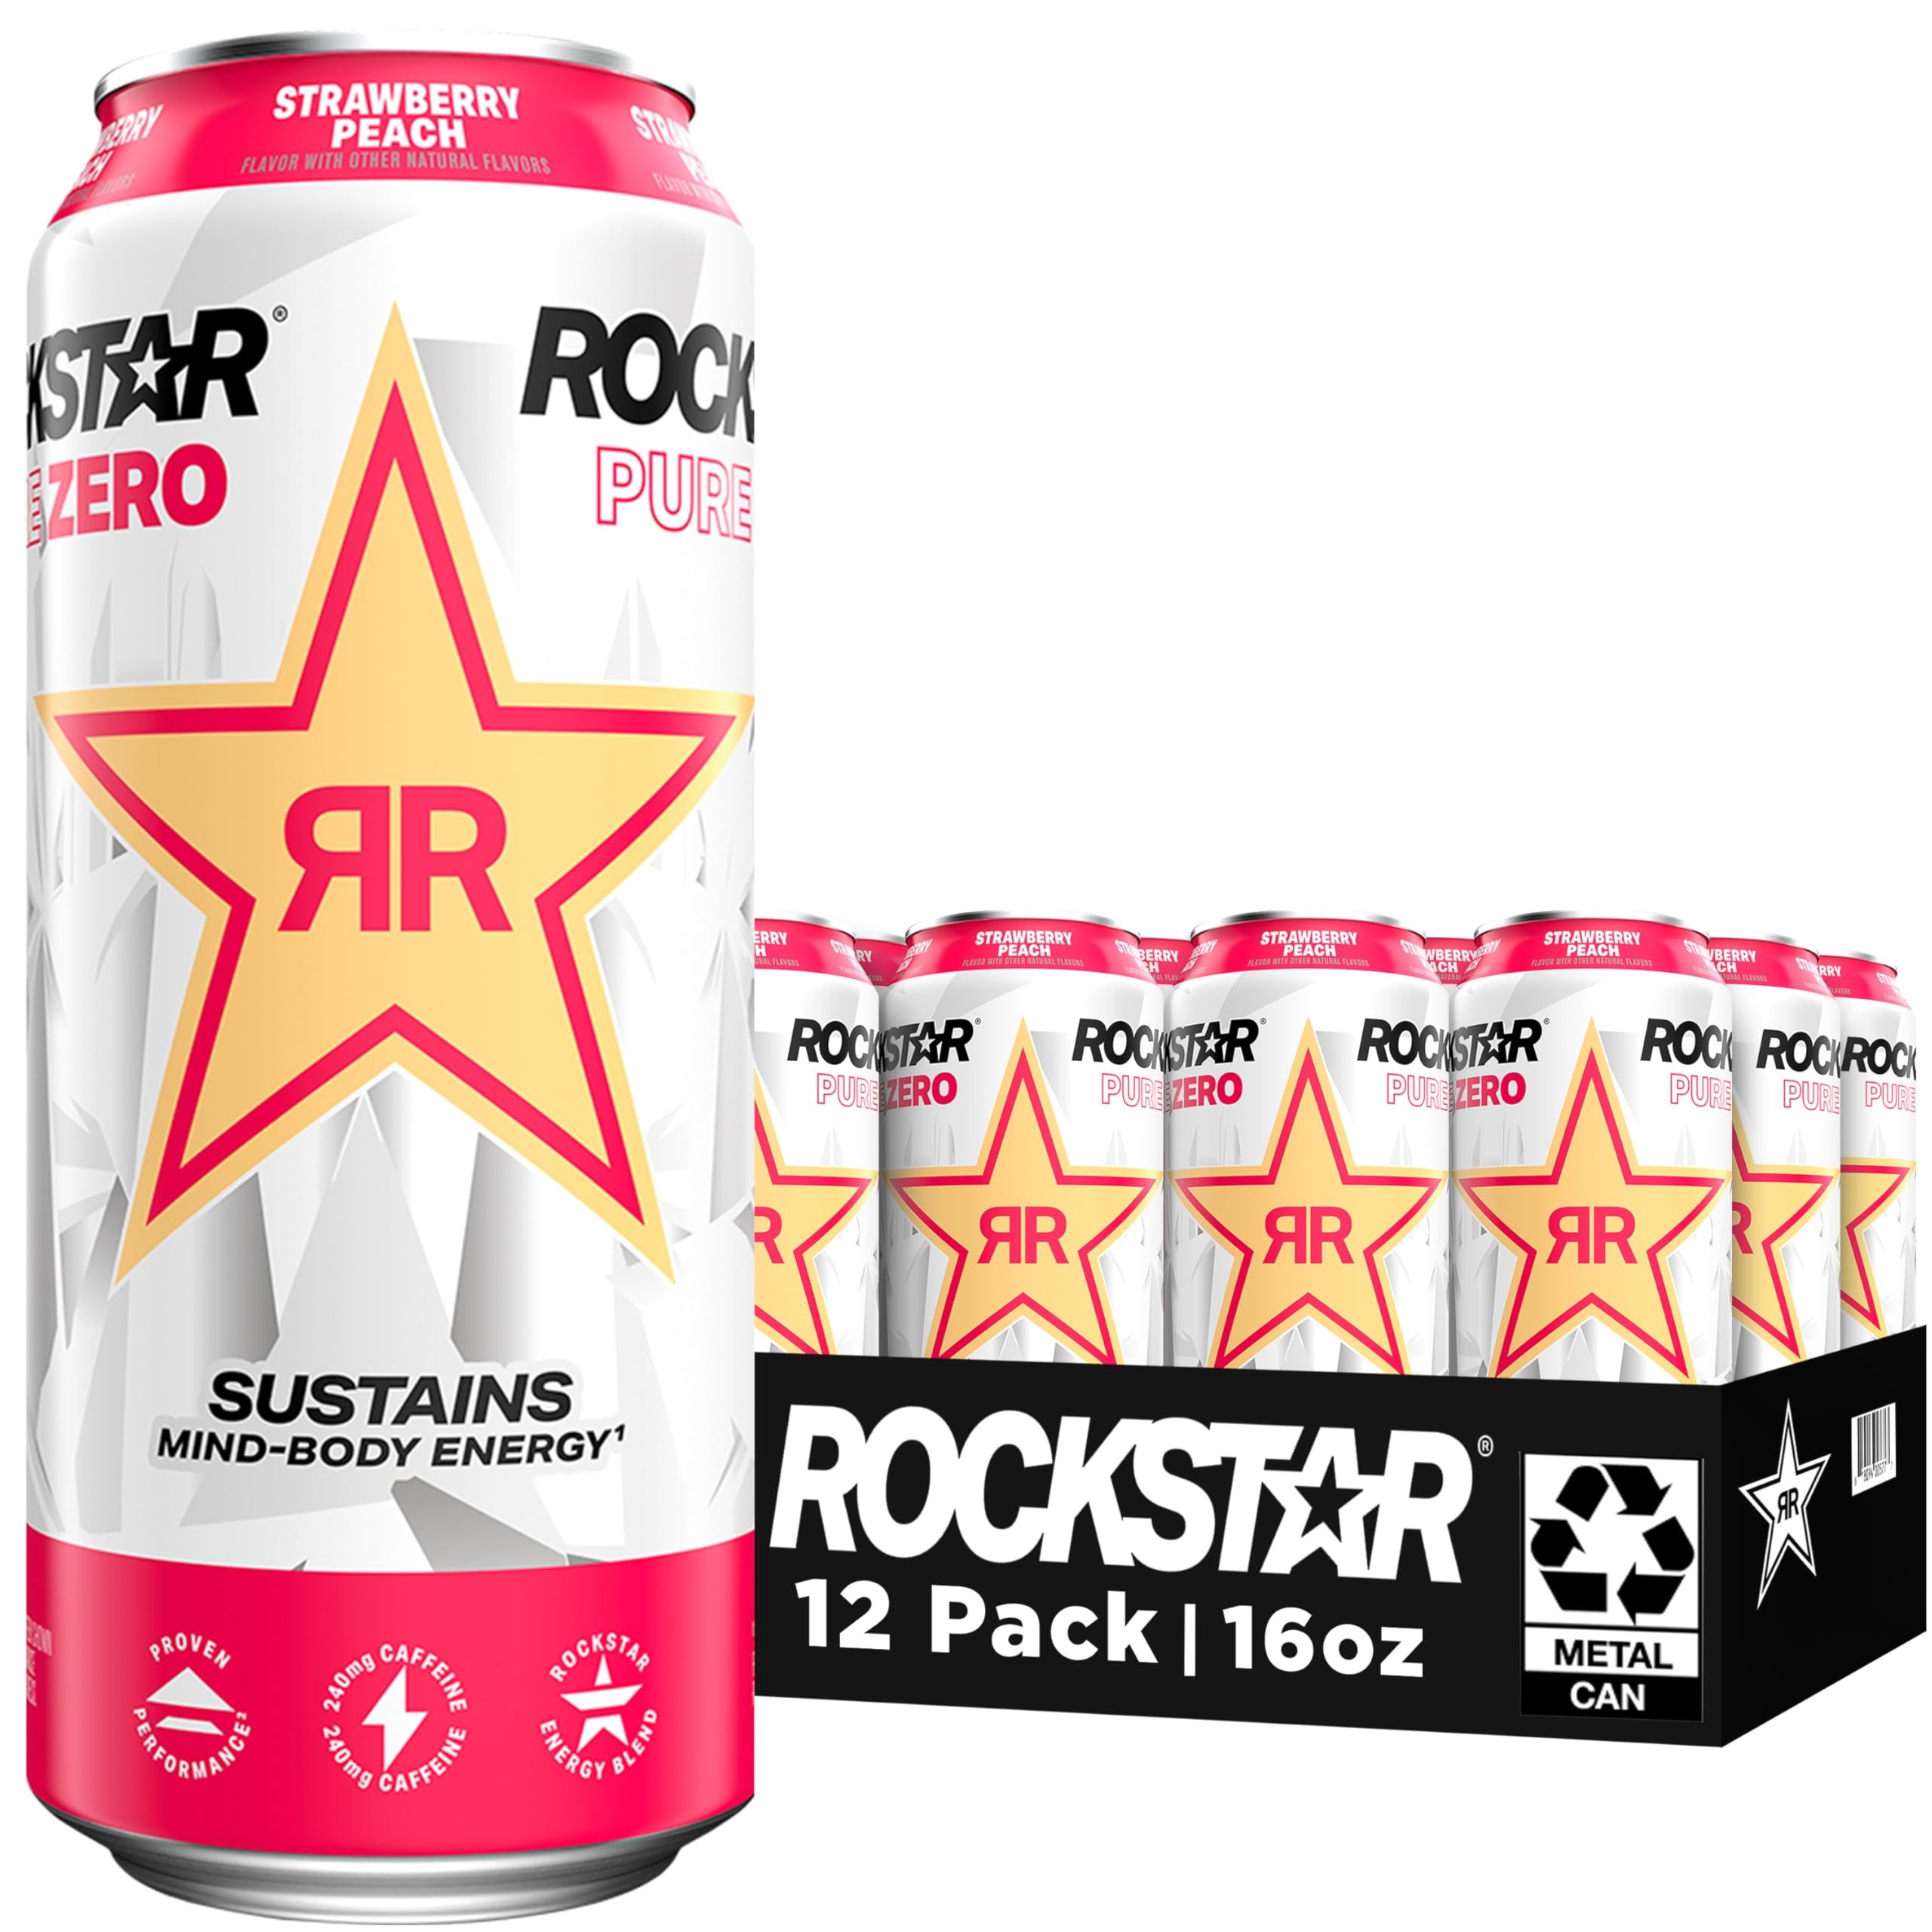
Item Name: Rockstar Pure Zero Energy Drink, Strawberry Peach, 0 Sugar, with Caffeine and Taurine, 16oz Cans (12 Pack)
Bullet Point 1: Includes 12 (16oz) cans of NEW Rockstar Pure Zero Energy Drink, Strawberry Peach​
Bullet Point 2: ZERO EXCUSES: Zero sugar energy drink fully-charged with B-vitamins and formulated with guarana, taurine, and caffeine to help keep you going and stay focused.*​
Bullet Point 3: *>75mg caffeine has been shown to help improve attention​
Value: 192.0
Unit: Fl Oz

Price: 24.71